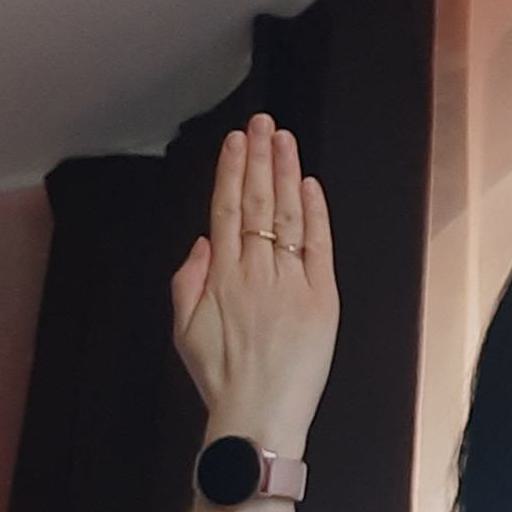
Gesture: stop_inverted